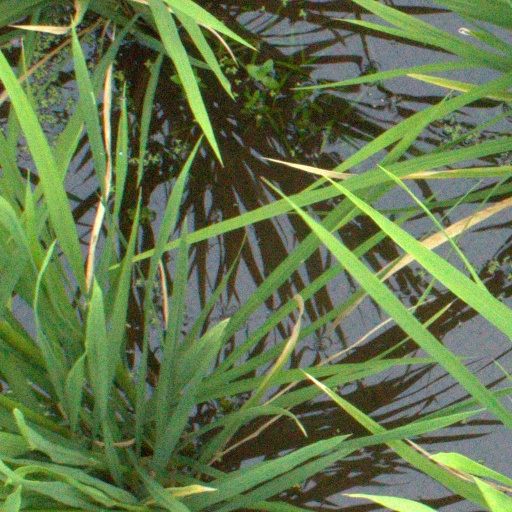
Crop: rice